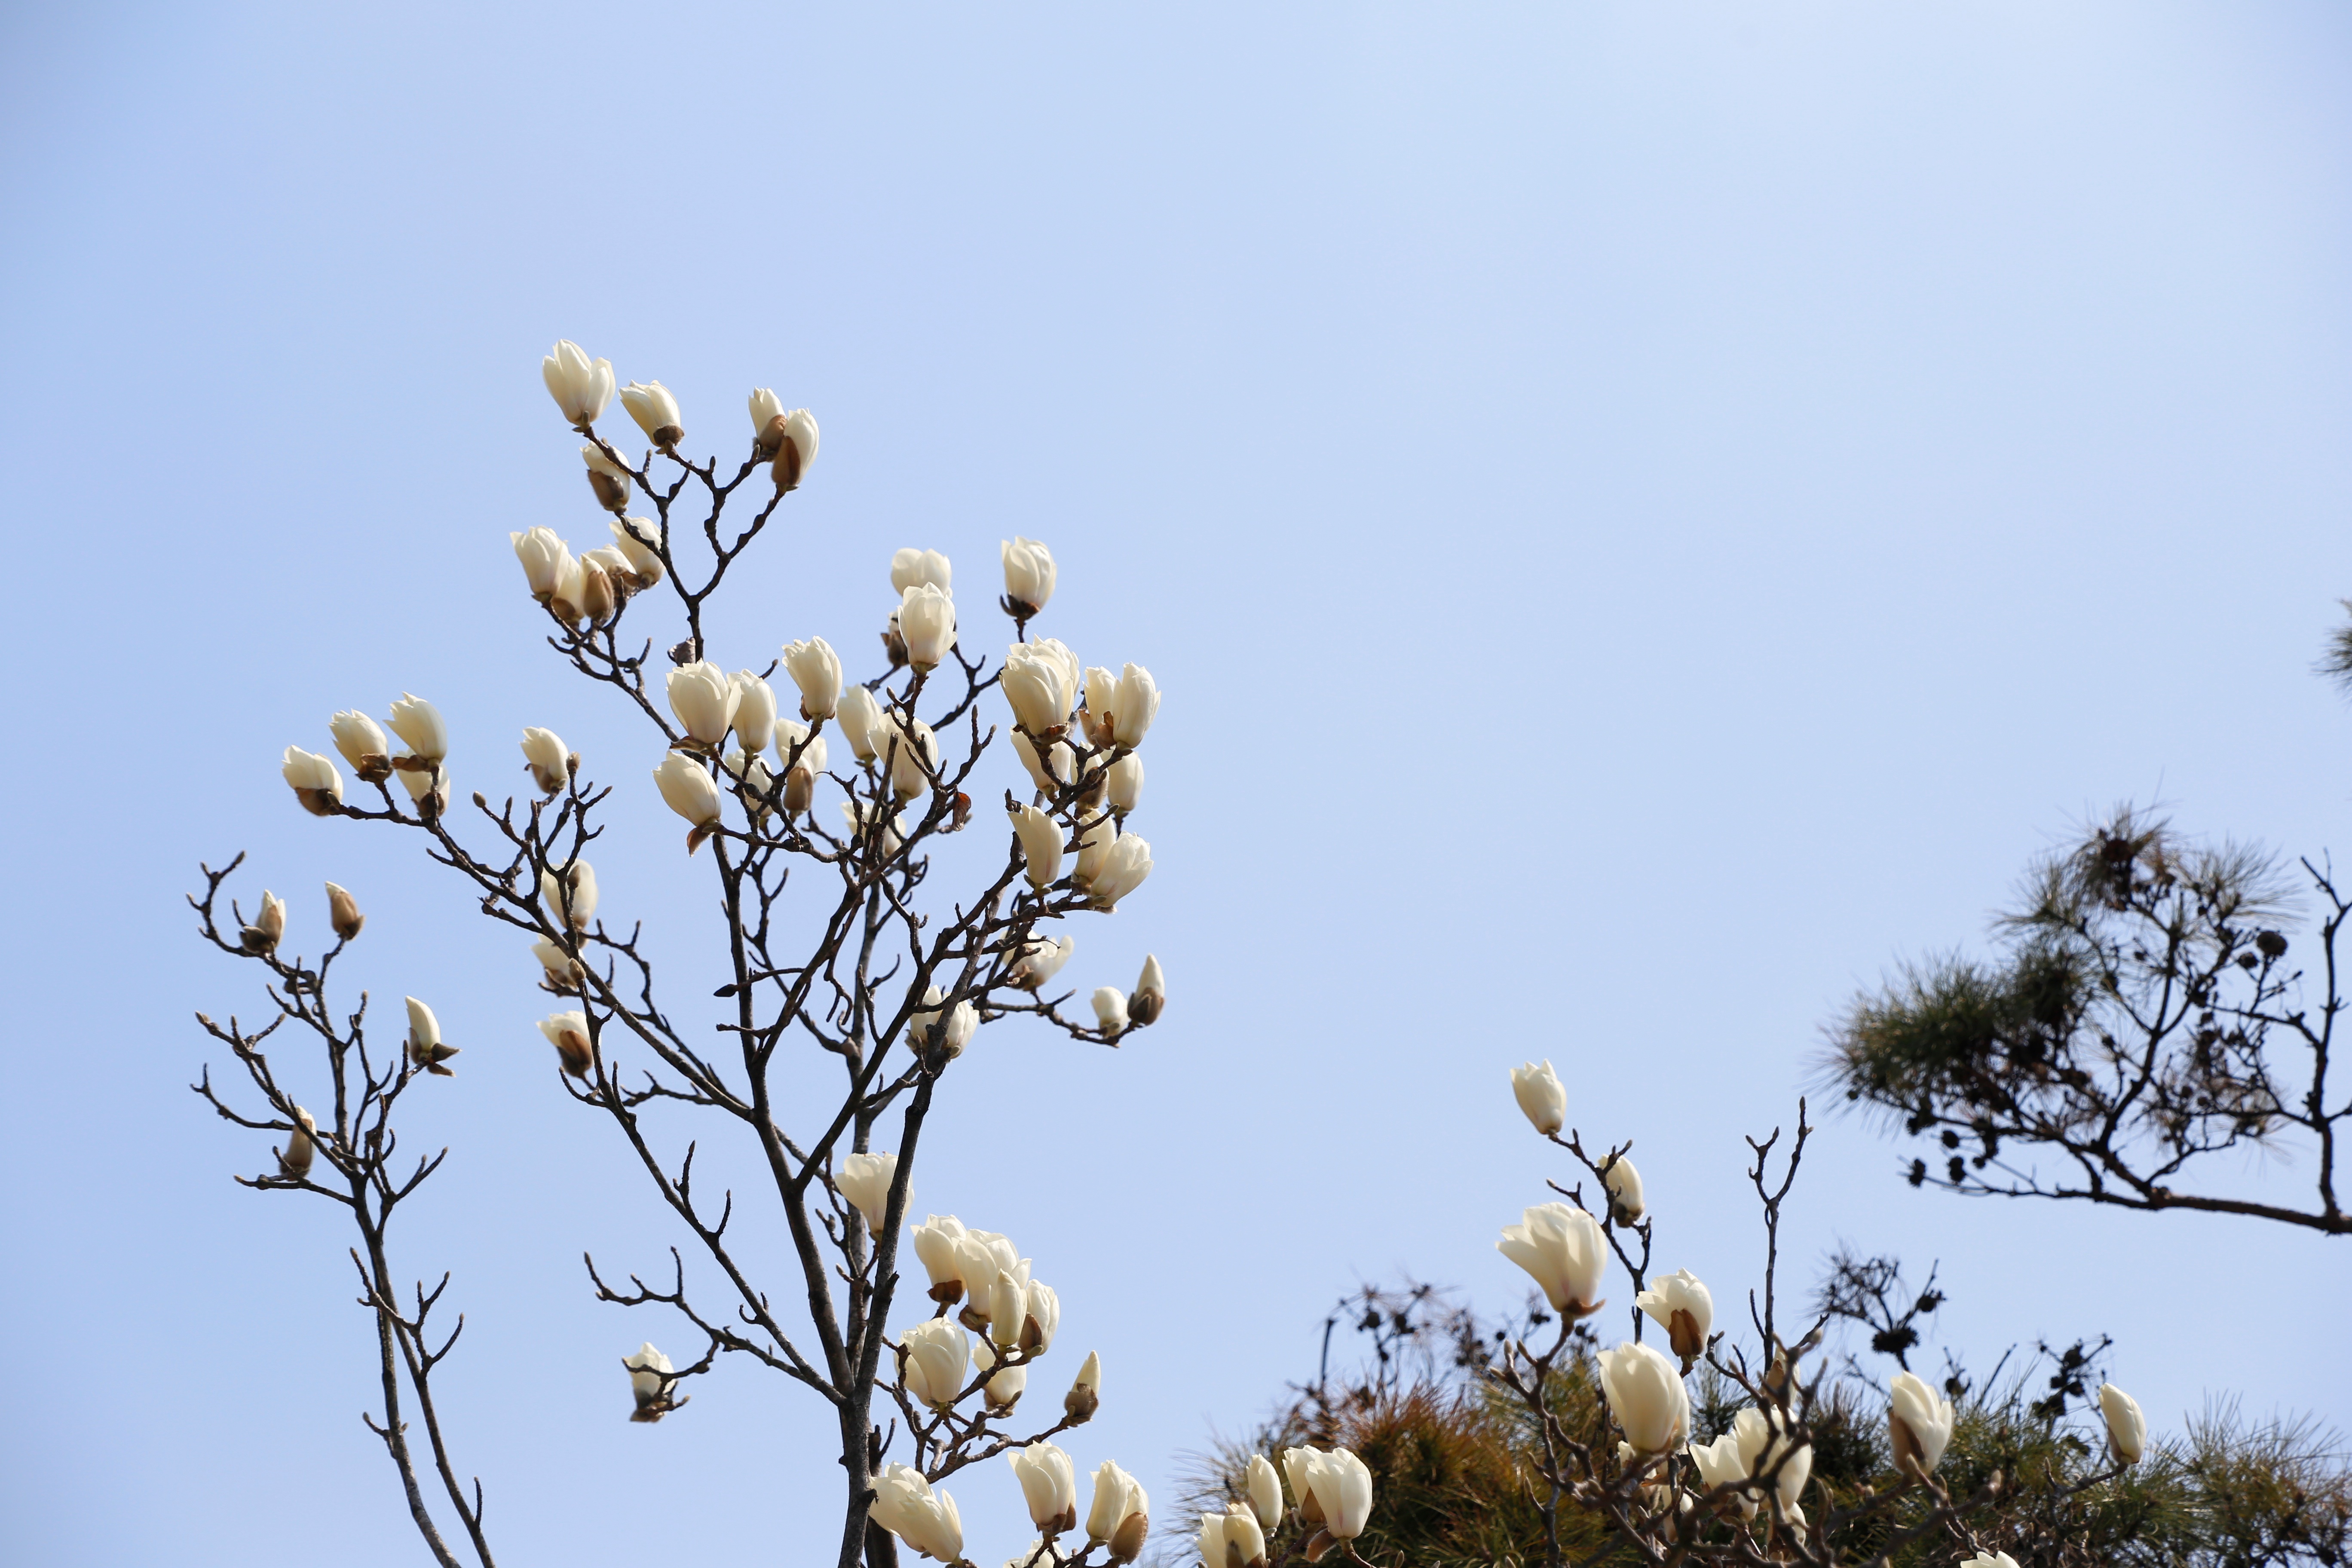
tree, nature, grass, branch, blossom, winter, plant, sky, leaf, flower, spring, botany, flora, season, woody plant